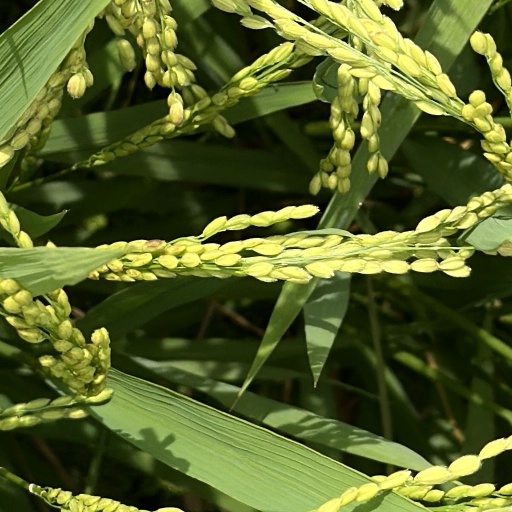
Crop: rice